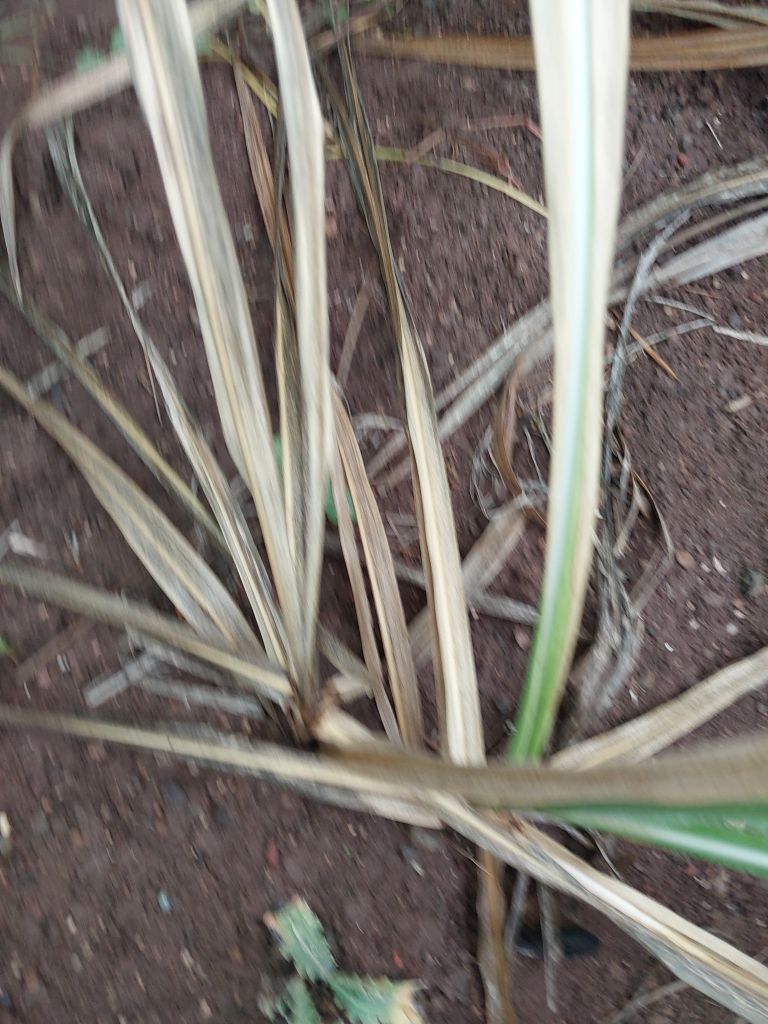
Label: Sett Rot